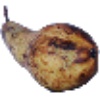
Label: pear_abate